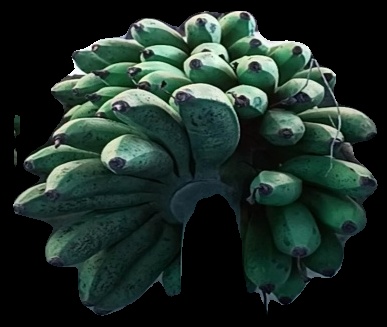
Variety: rasbale
Grade: grade2